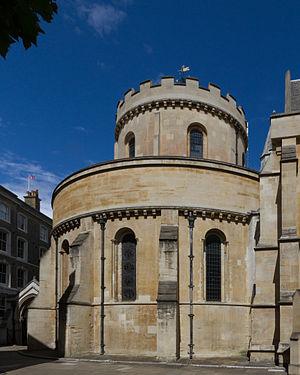
L'église du Temple est une église du XIIᵉ siècle, située à Londres entre Fleet Street et la Tamise, construite par et pour les chevaliers du Temple, et dédiée à sainte-Marie. Depuis 1608, elle sert de chapelle aux deux Inns of Court londoniennes, qui sont des institutions de formation professionnelle pour les avocats et les juges. Elle est célèbre pour sa nef ronde et pour ses tombeaux à gisant. Elle a été fortement endommagée pendant la Seconde Guerre mondiale mais a été en grande partie reconstruite. Le quartier entourant l'église du Temple est connu sous le nom de "Temple" et se situe d'ailleurs tout près de la station de métro du même nom.